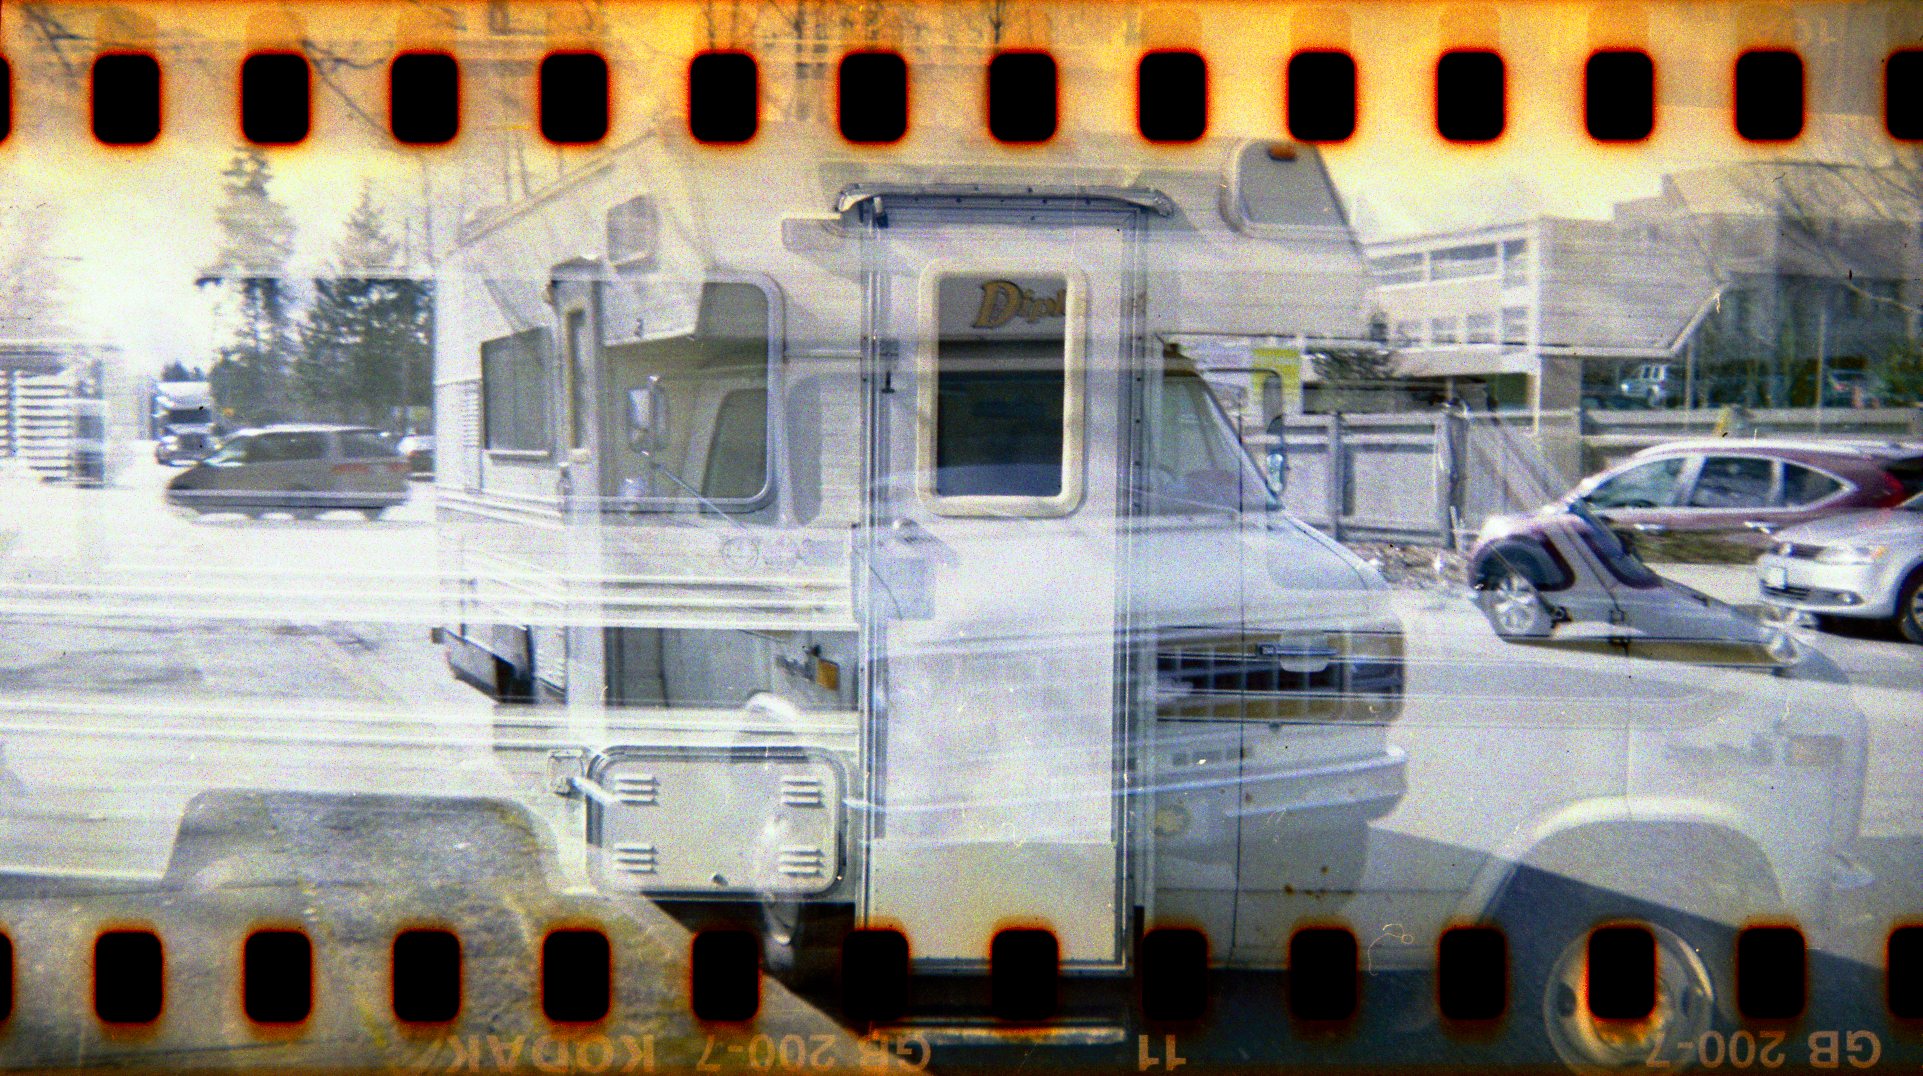
film, vehicle, camping, interior design, camper, diy, motorhome, lomography, lomo, doubleexposure, kodakgold200, sprockets, kodakbrownie127, sprocketphotography, surreybc, epsonv550, rv, recreationalvehicle, cameramod